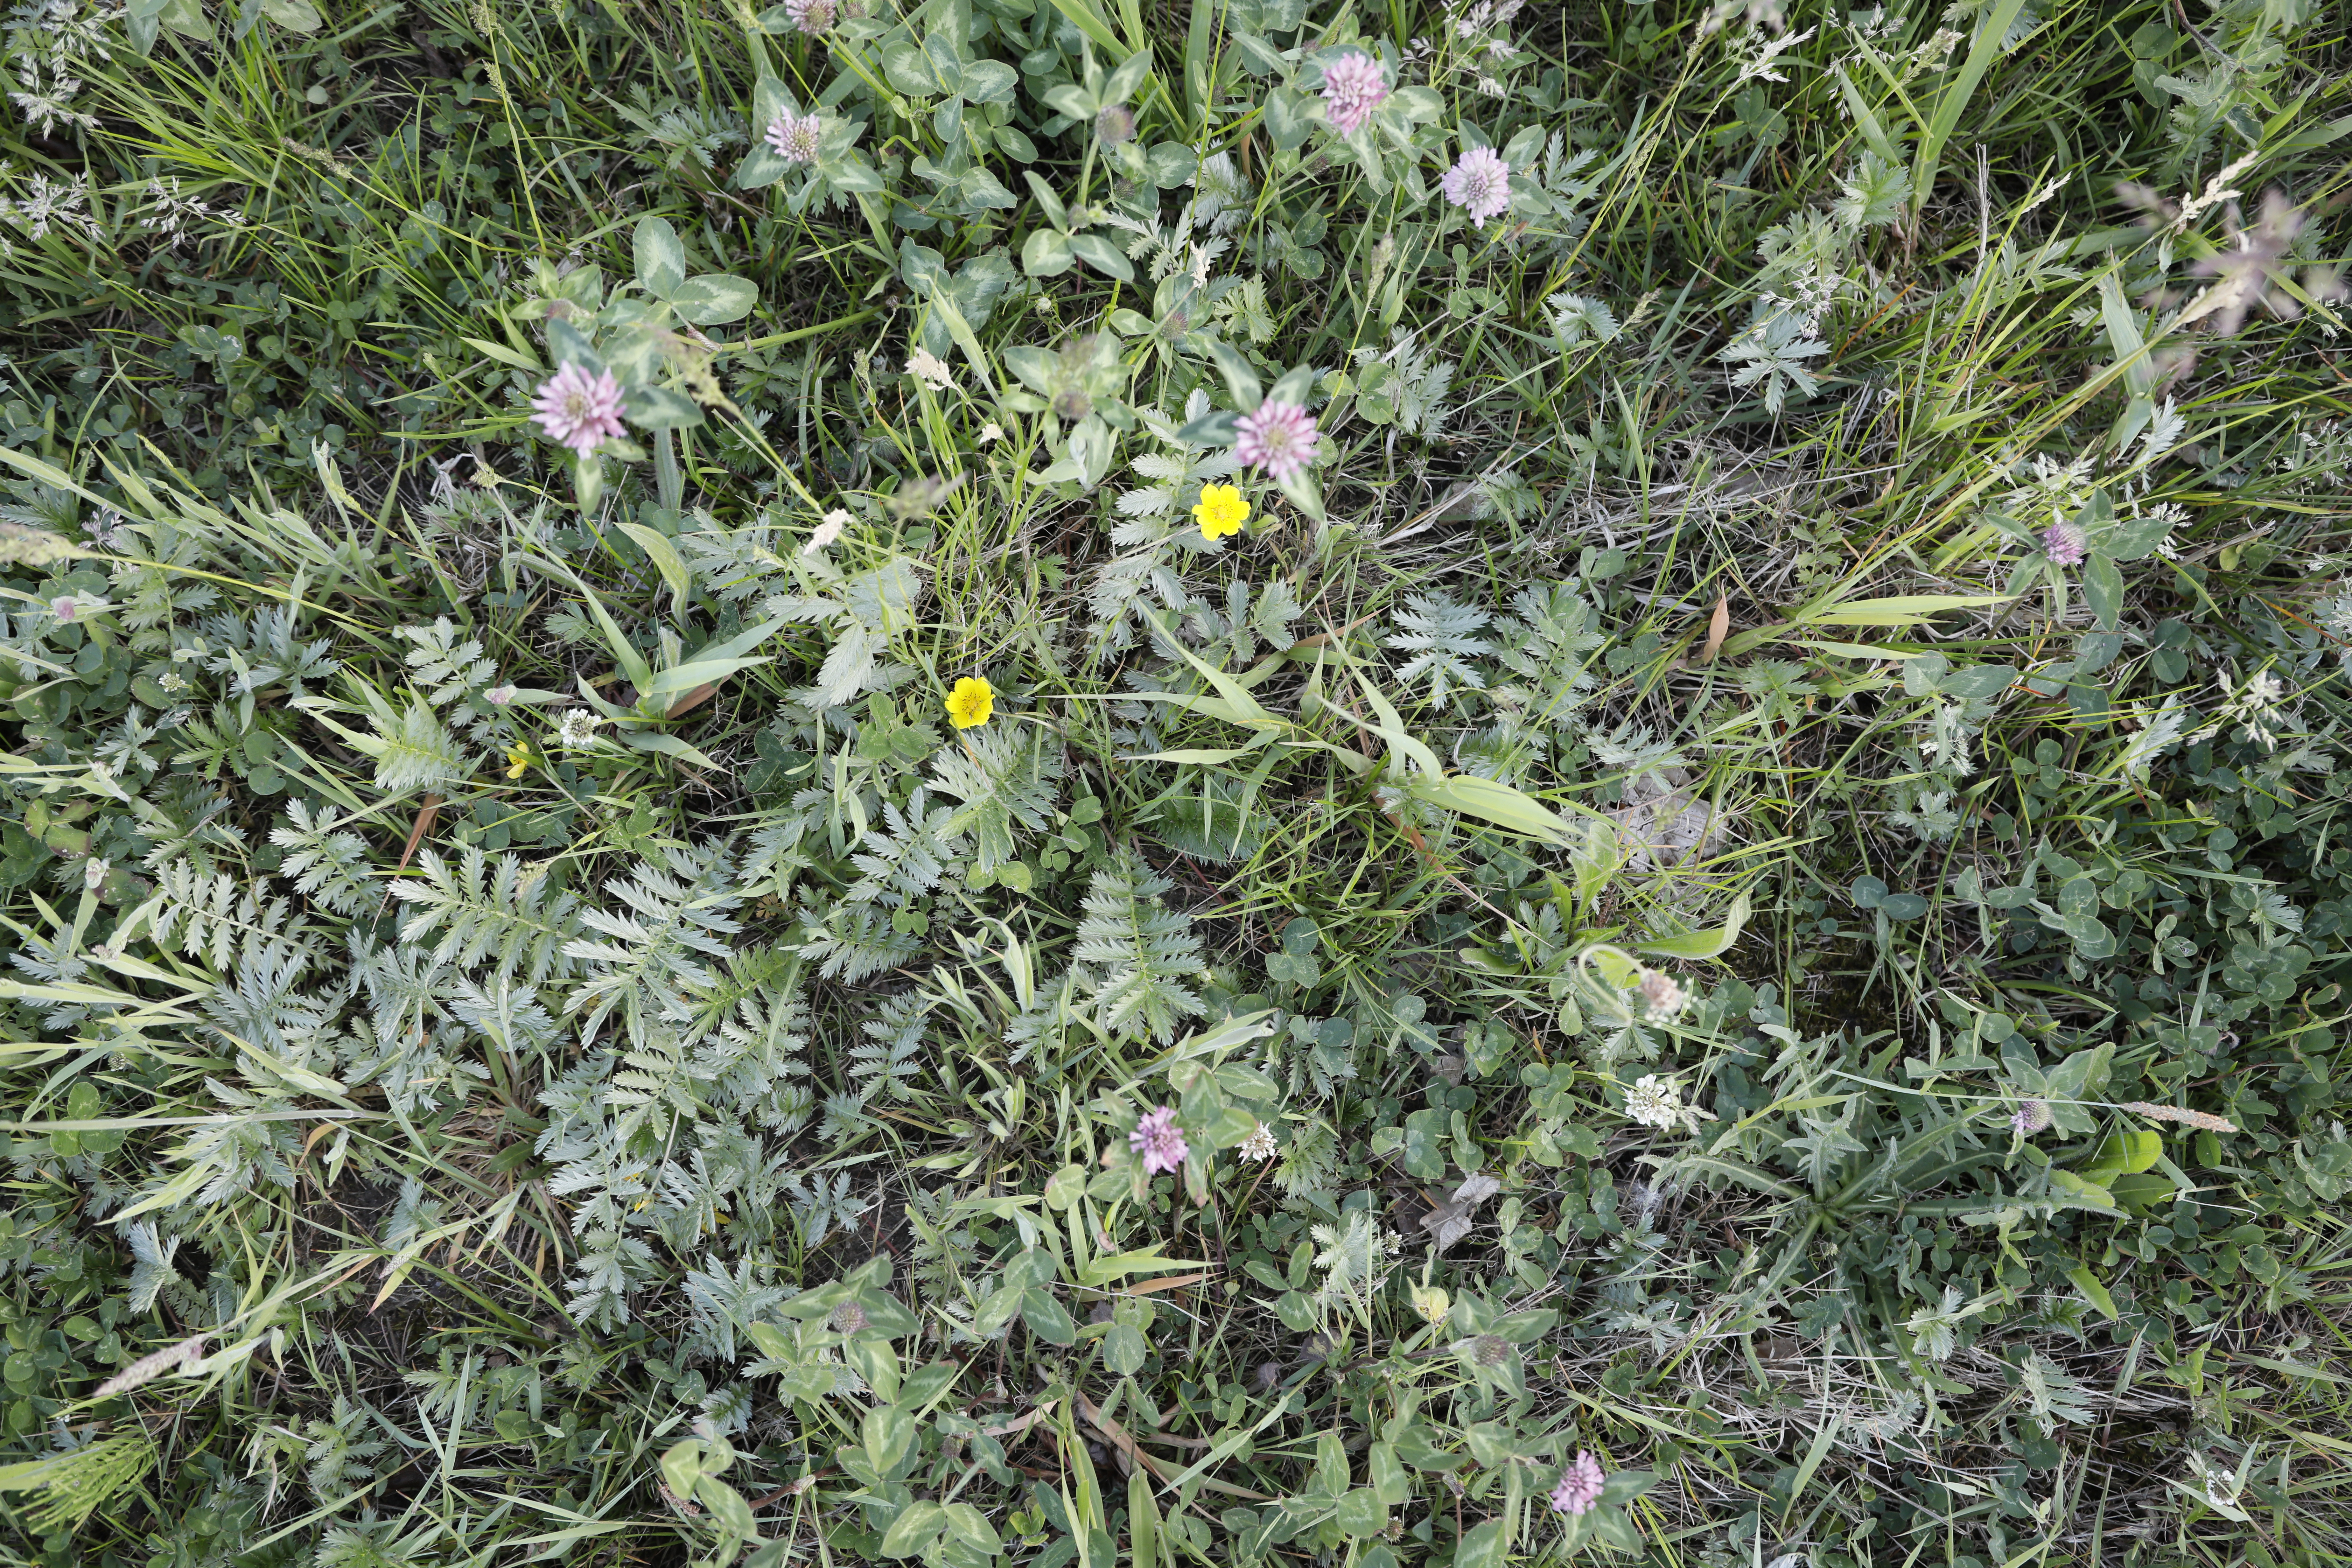
Plant species: Argentina anserina, Trifolium repens, Trifolium pratense